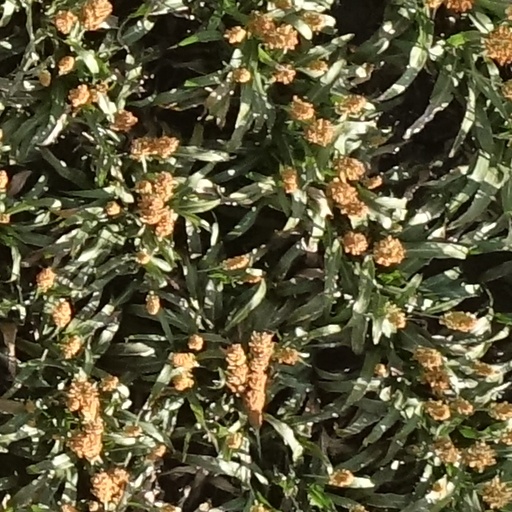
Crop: sorghum